1902–03 United States Senate elections

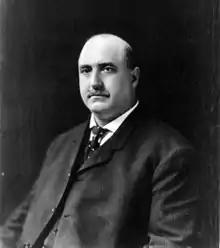
Senator Alfred Kittredge

Two-term Republican James H. Kyle died July 1, 1901, and Republican Alfred Kittredge was appointed July 11, 1901, to continue the term, pending a special election.